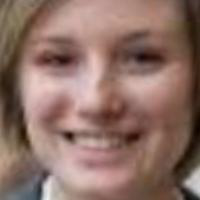
Age group: age 21-30